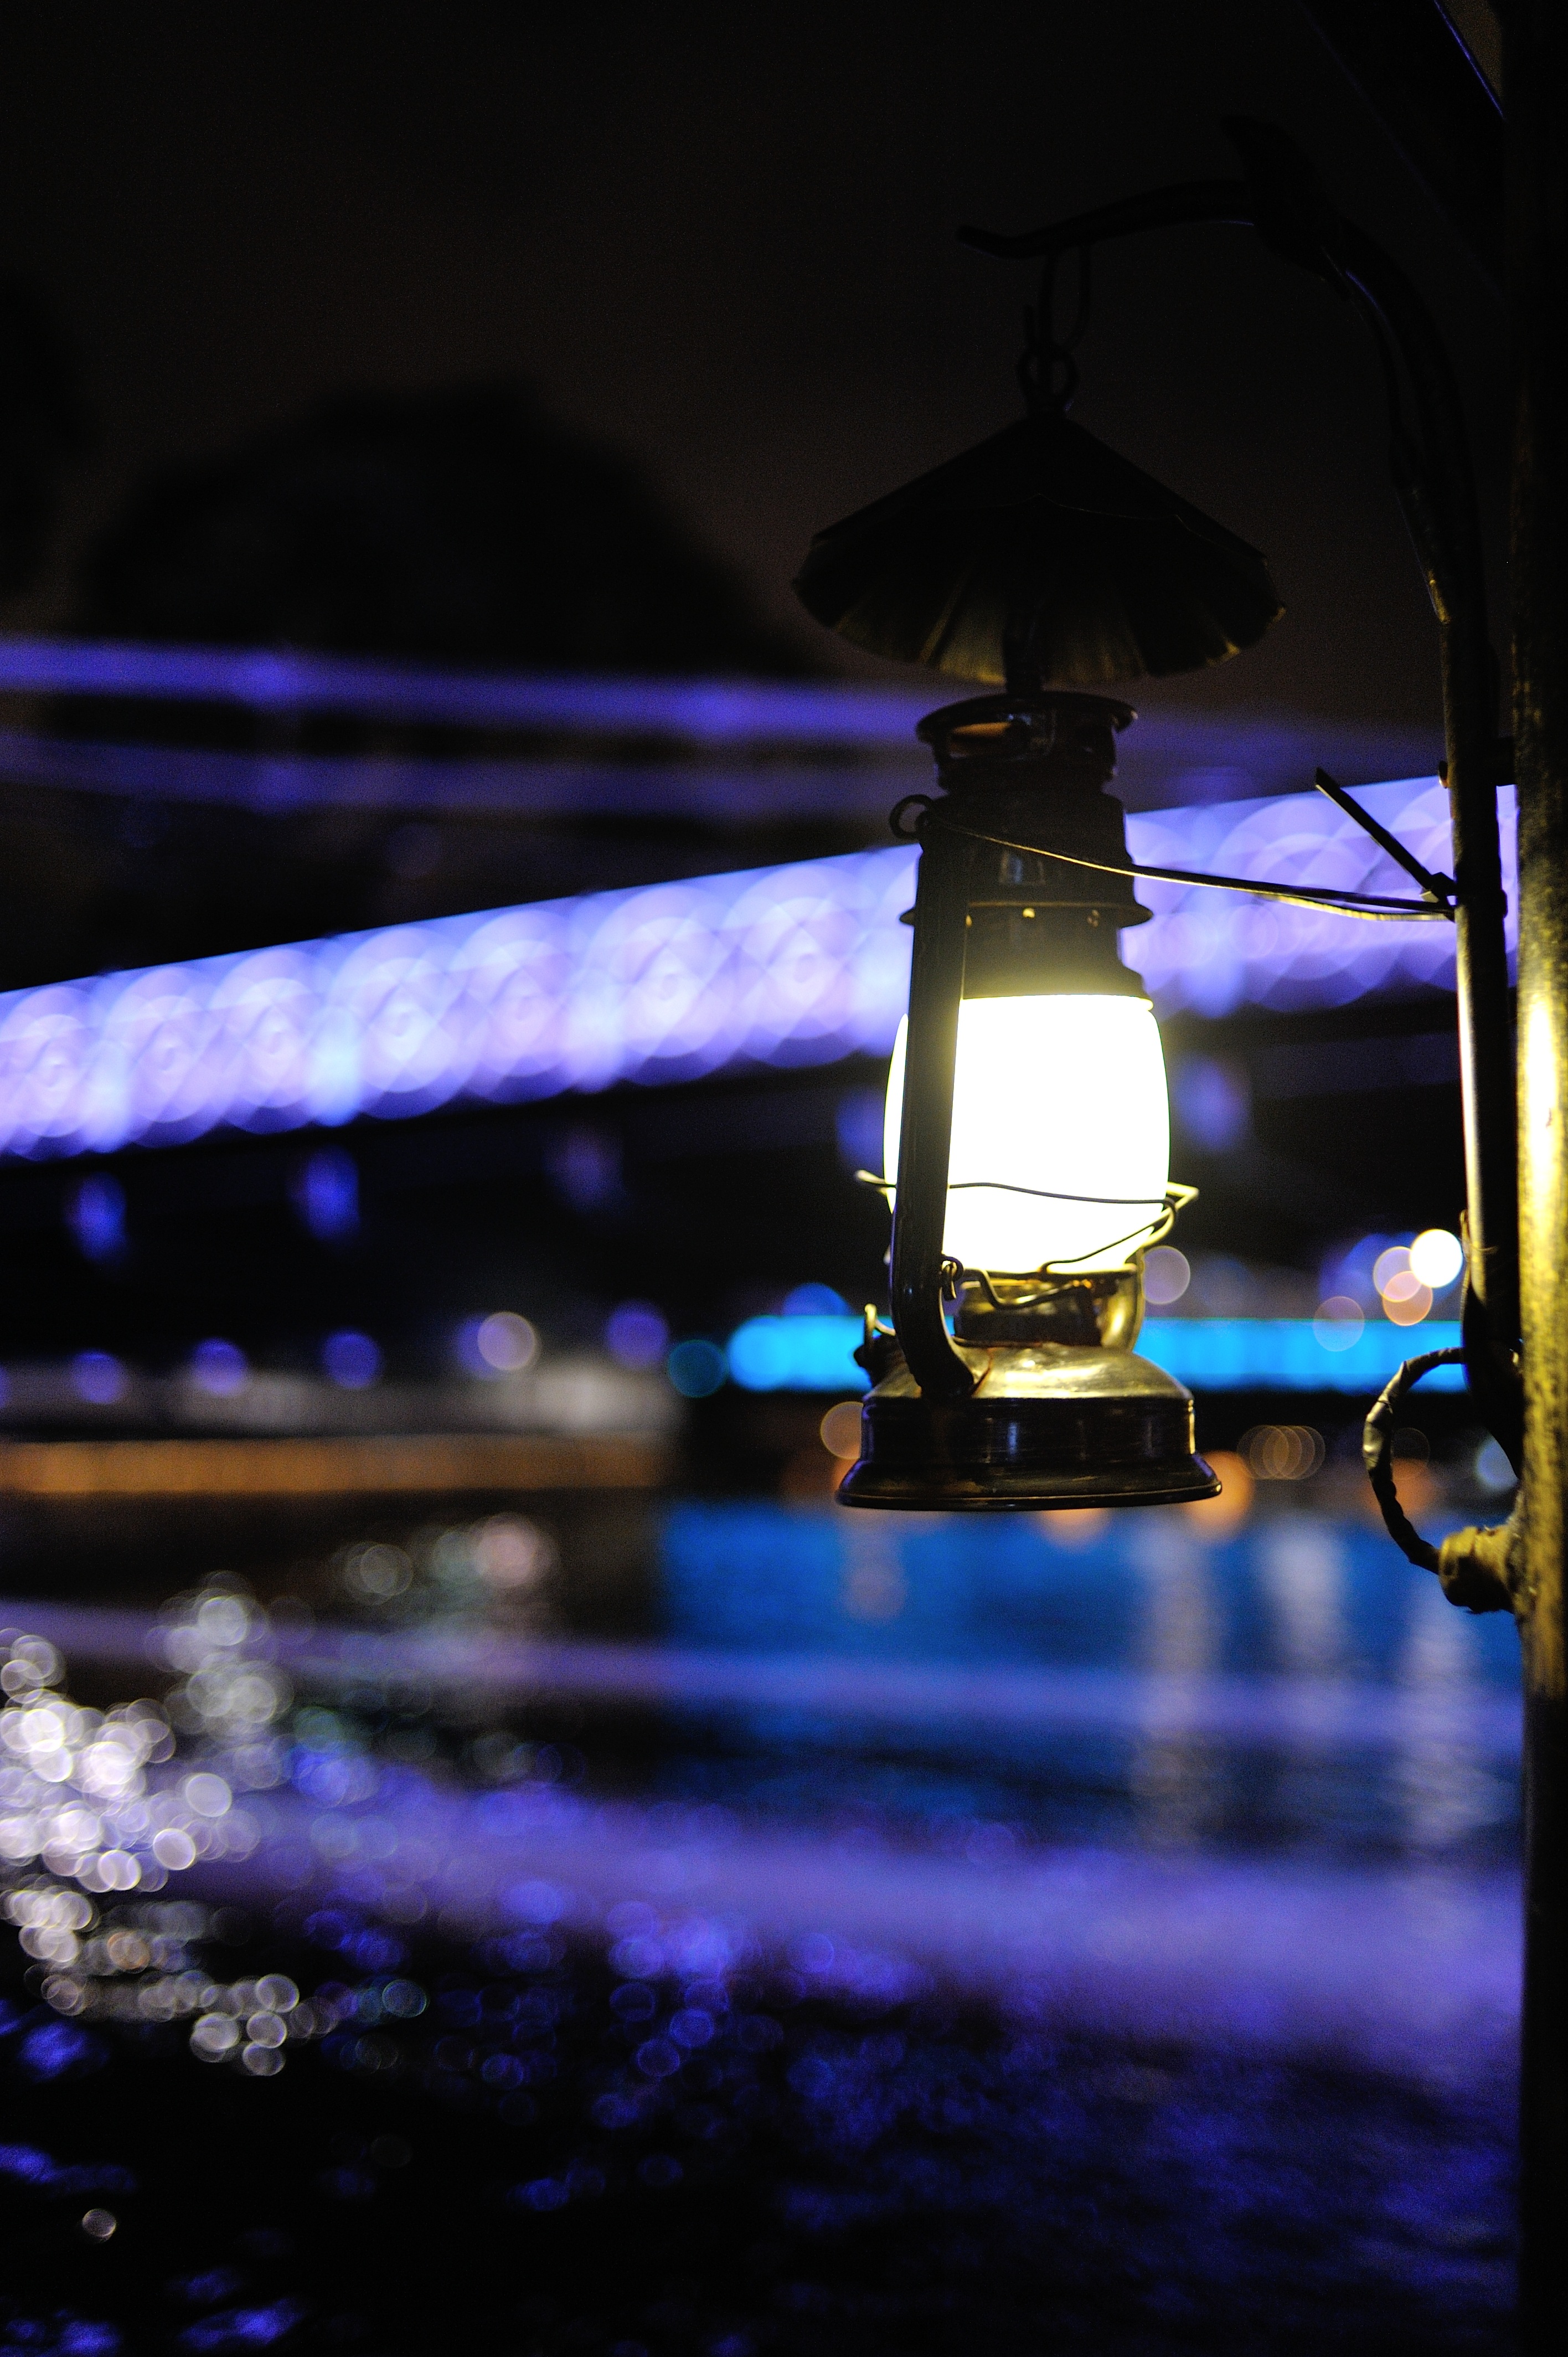
light, bokeh, night, evening, reflection, color, darkness, blue, lamp, lighting, night view, small fresh